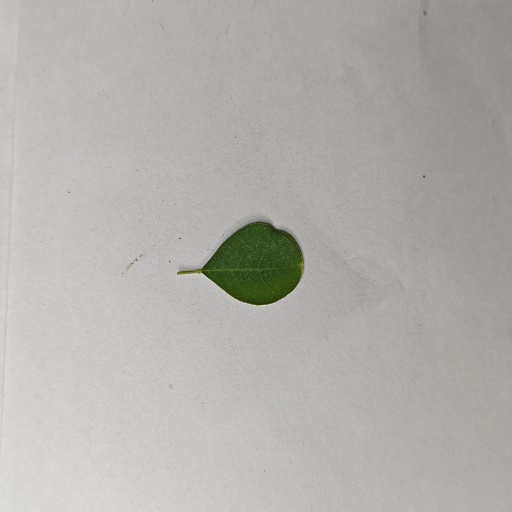
Species: Sojina
Leaf condition: Healthy Leaf